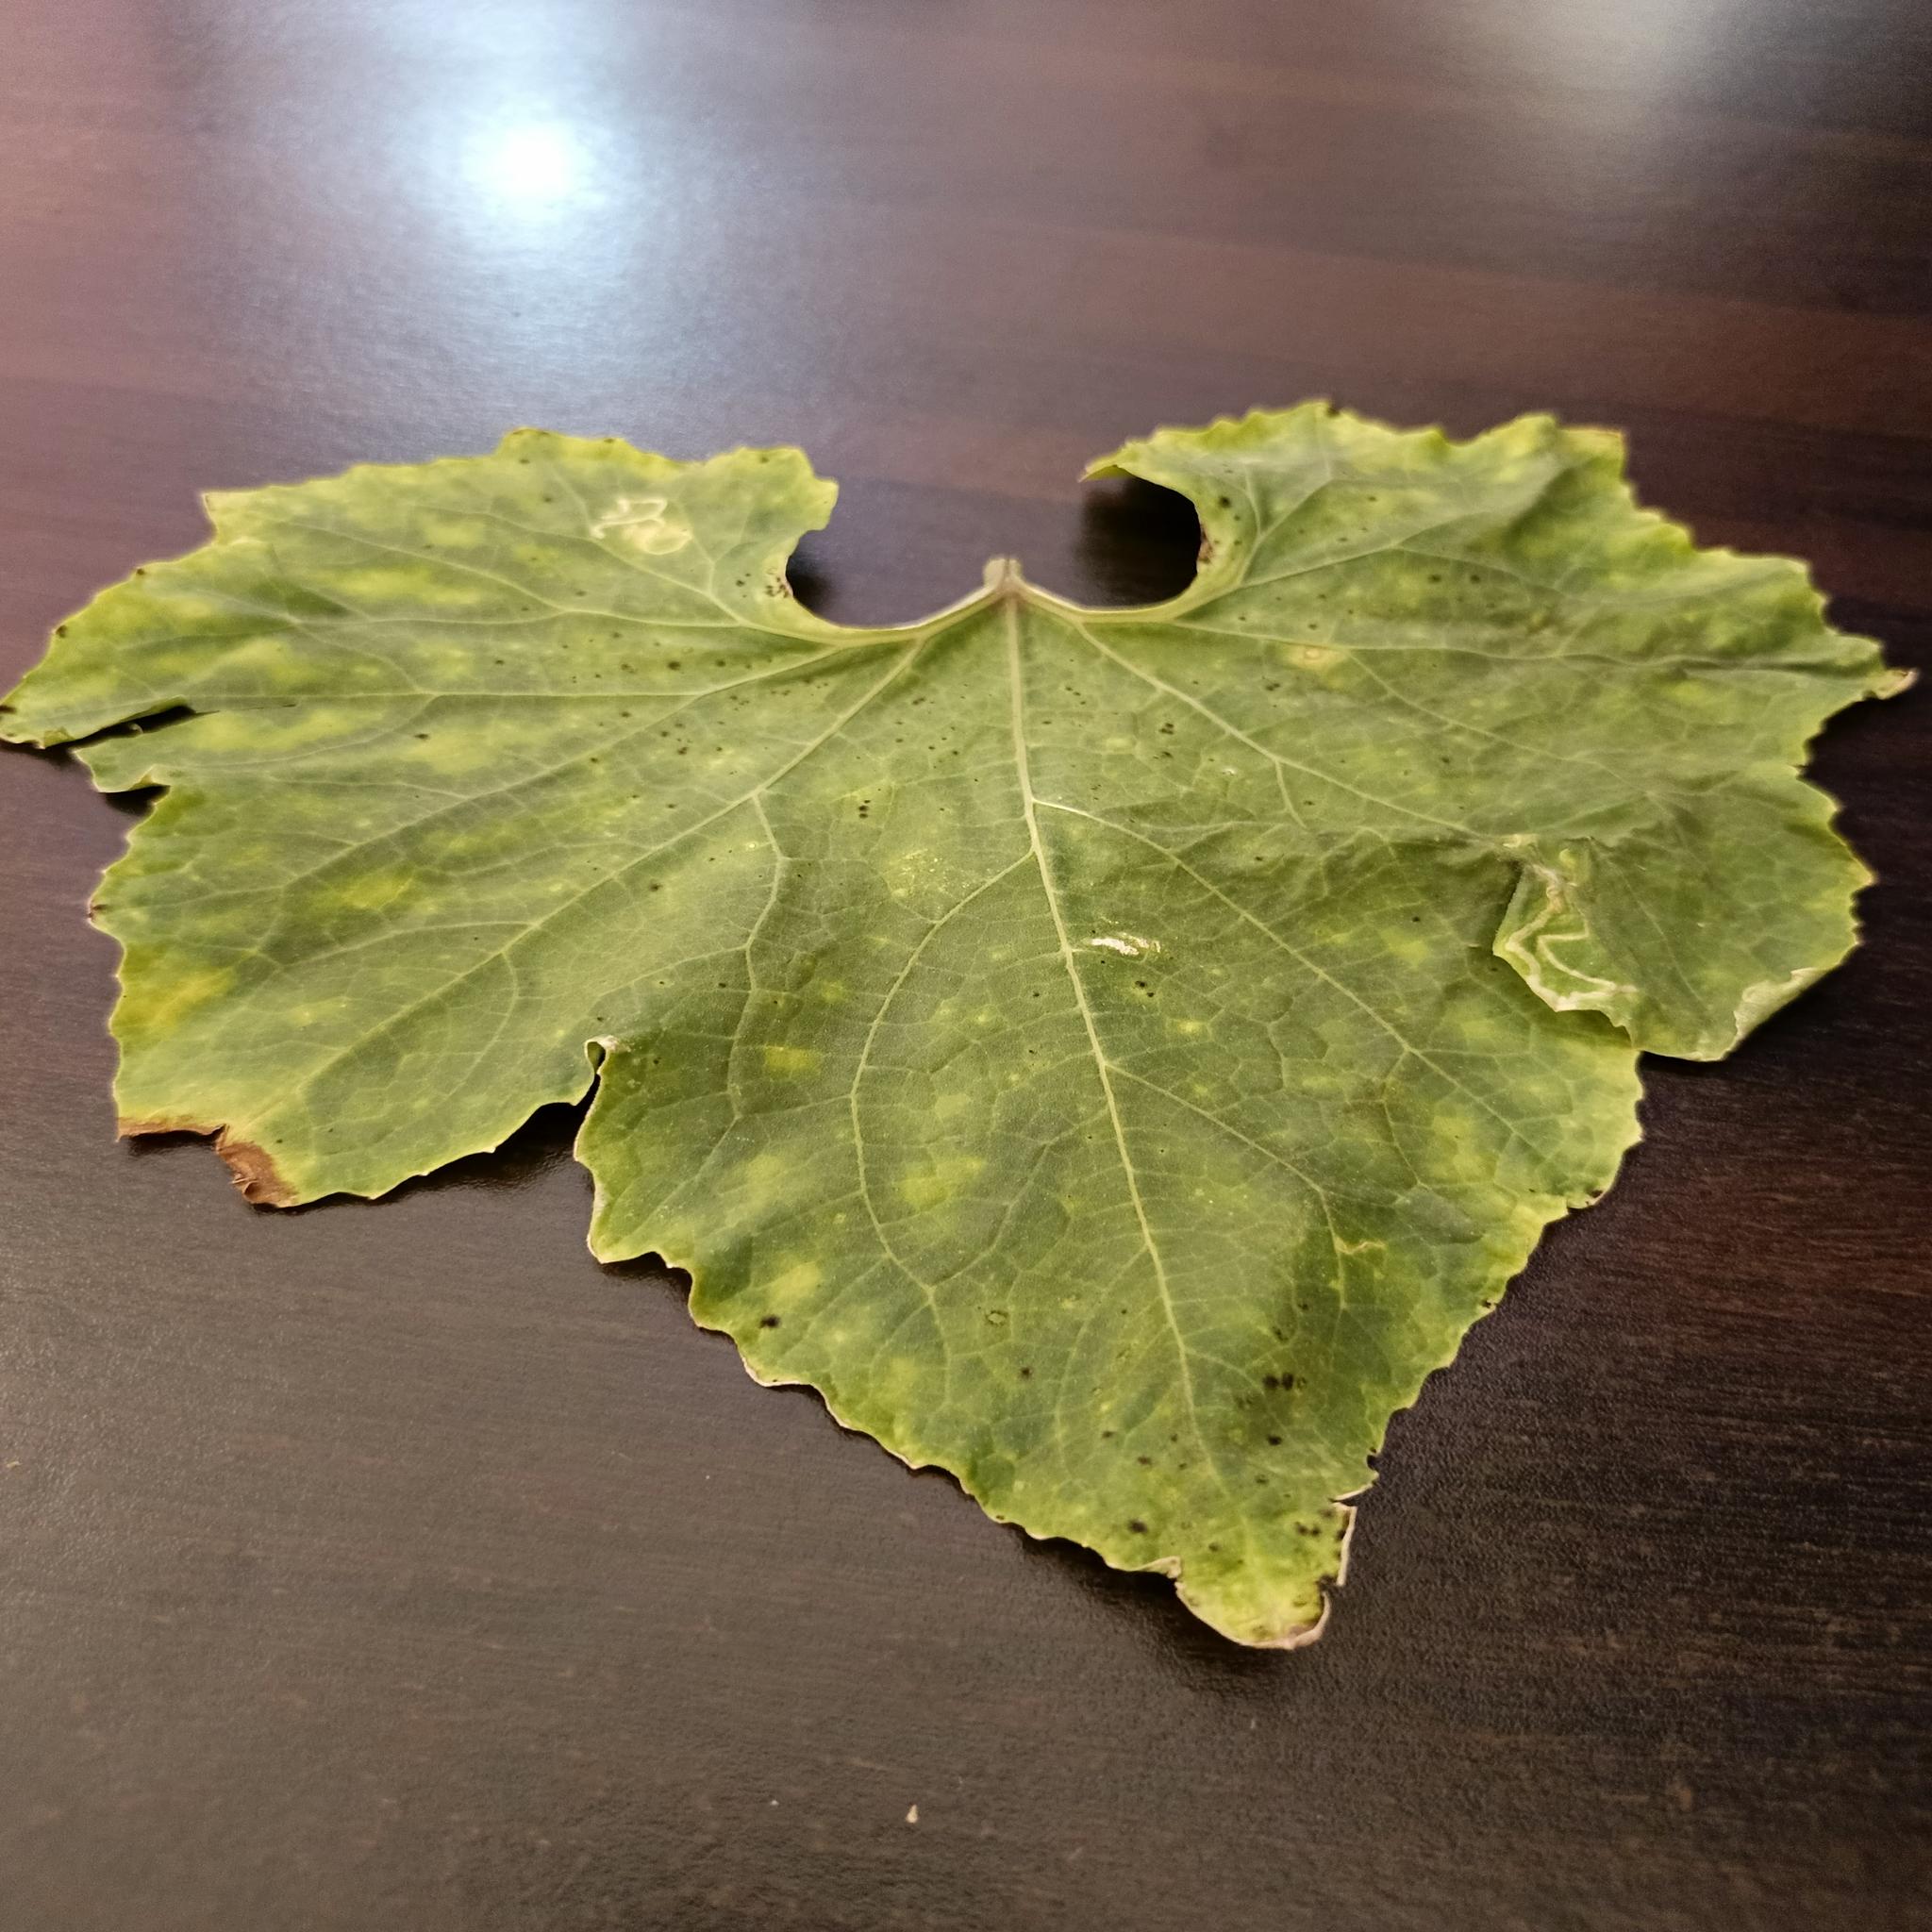
Label: Leaf curl